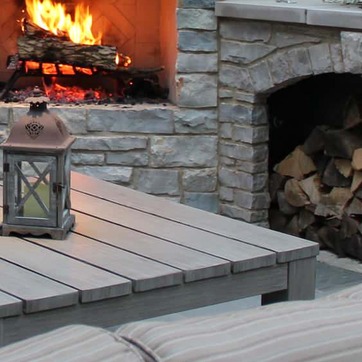
Material: stone